Coventry ring road

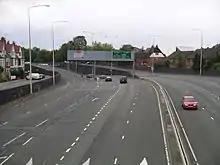
View of the anticlockwise lanes and exit slip roads, with overhead signage visible the road passing underneath the junction 5 roundabout in the distance

The final stage covered the section south of the city centre, completing the full ring by joining the end of stage five at junction 4 with stage three at Queen's Road and constructing junctions 5 and 6. The stage replaced part of St Patrick's Road and included a rebuild of stage one, to upgrade it to the full-width grade-separated standard of the later sections. The cost was estimated in 1971 to be around £5.5 million, of which slightly more than £4 million was to be covered by a government grant. It had initially been proposed in the early 1960s that the work in the area would include widening the A429 Warwick Road, but there was local opposition citing the loss of 47 mature trees and the plan was abandoned.